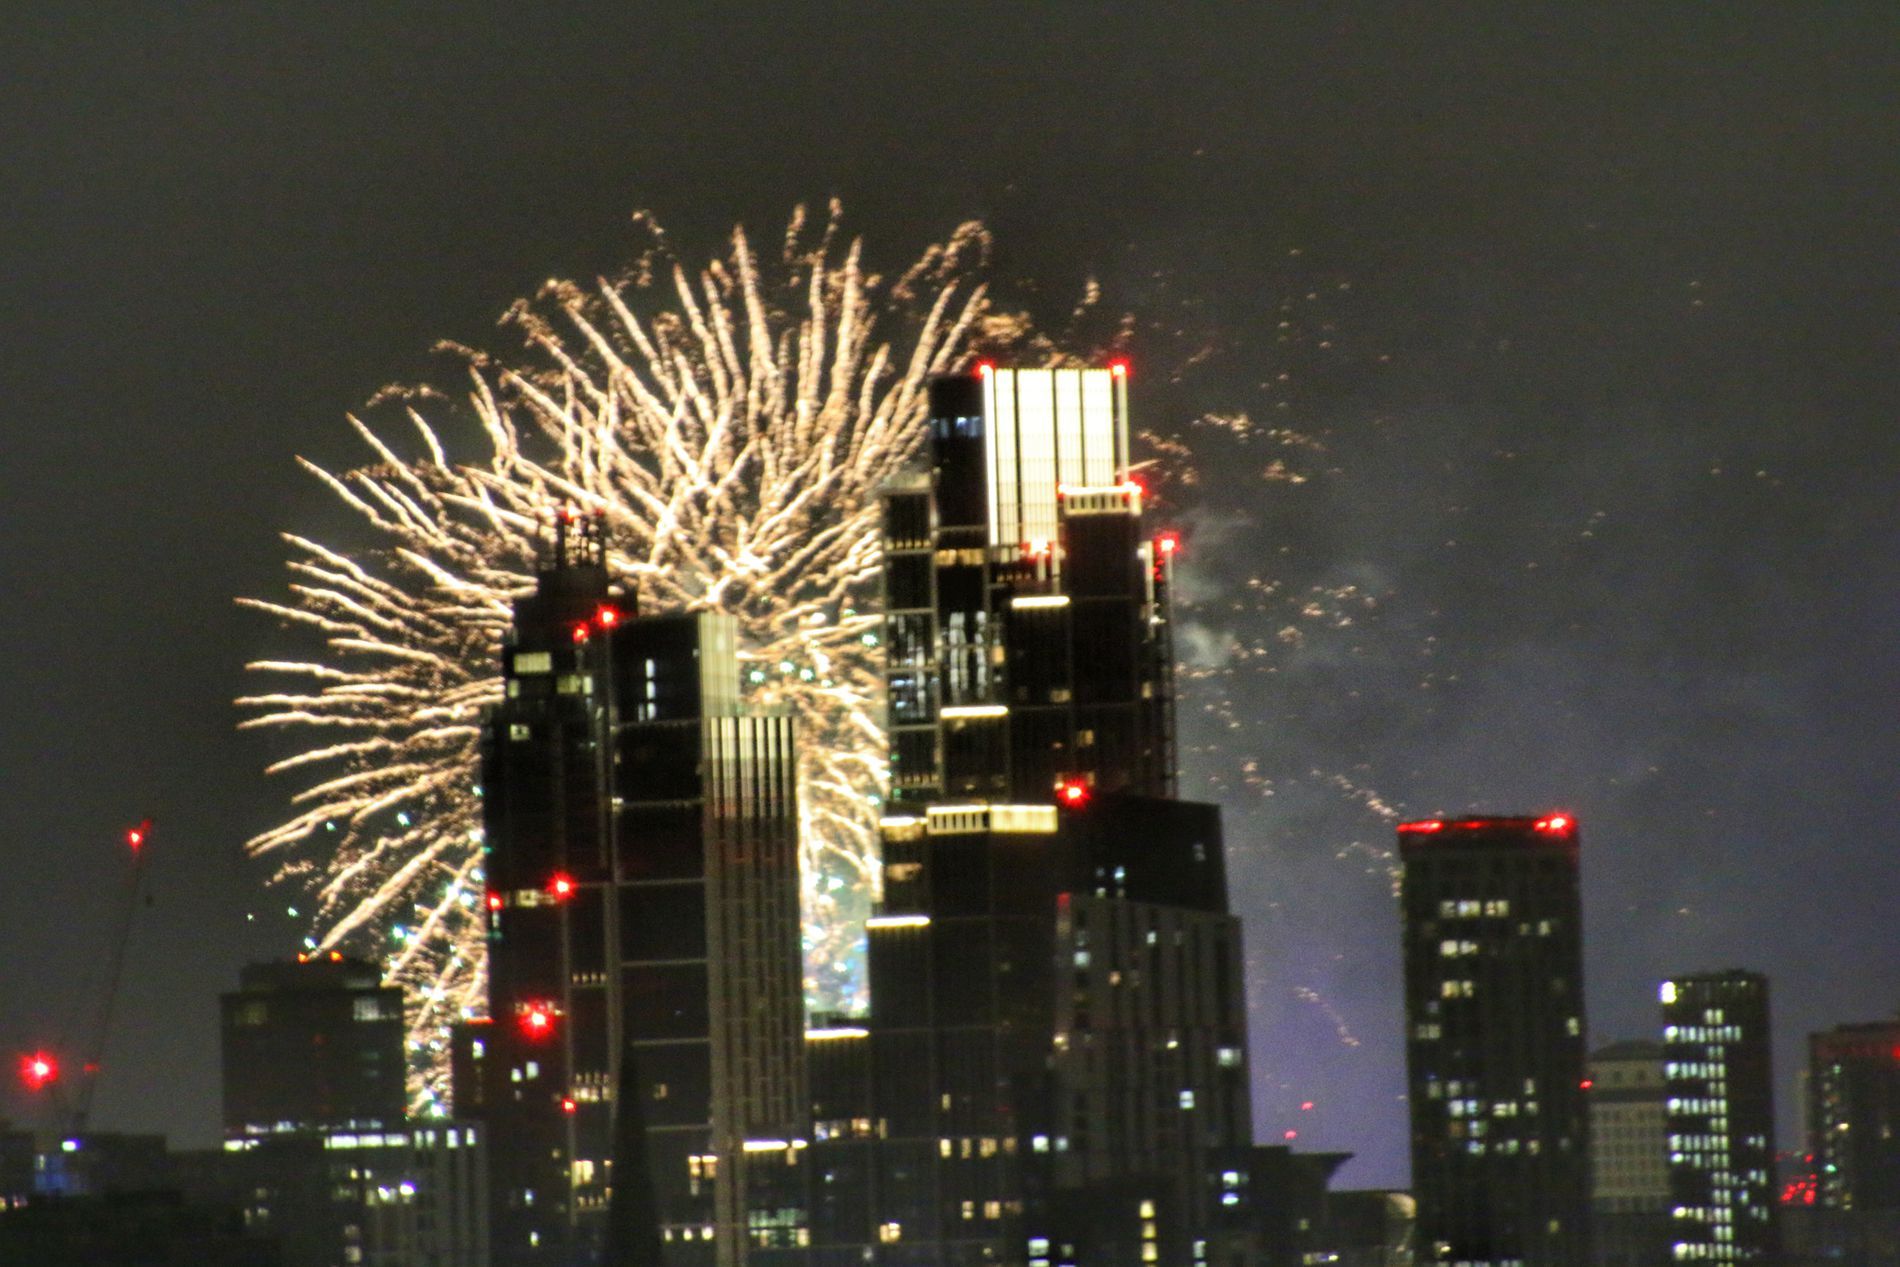
fireworks explosion
The image is a Fireworks exploding in the sky, illuminating buildings below. against the night sky.
The eye level photograph is a nighttime fireworks burst against the dark sky above illuminated buildings, The color palette is blues and black, yellows and whites. The style is urban event photography.
Labels: City, Urban, Fireworks, Metropolis, Architecture, Building, High Rise, Tower, Nature, Night, Outdoors, Lighting, Cityscape, Person, Downtown, Office Building, Skyscraper, night sky, Buildings
Camera: Canon Canon EOS 70D
Lens: TAMRON 18-400mm F/3.5-6.3 Di II VC HLD B028
Aperture: F6.3
Exposure: 1/13 sec
ISO: 6400
Focal length: 400.0 mm